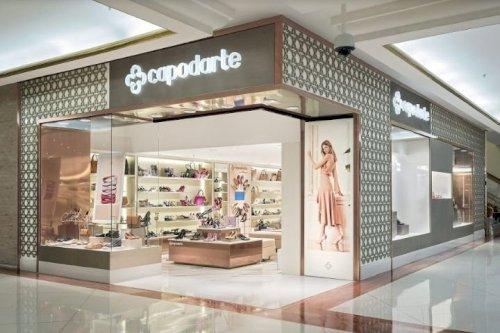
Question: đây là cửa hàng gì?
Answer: cửa hàng thời trang